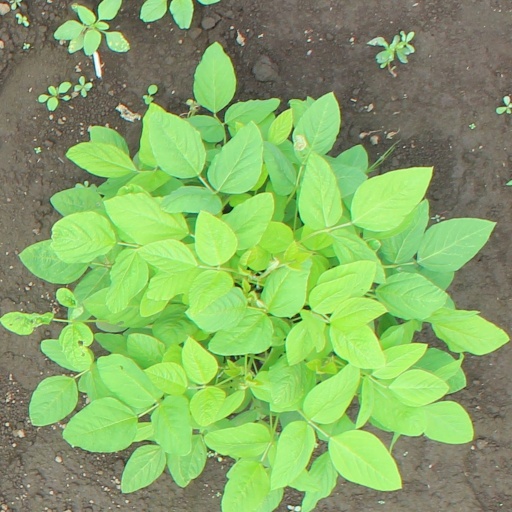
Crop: soybean